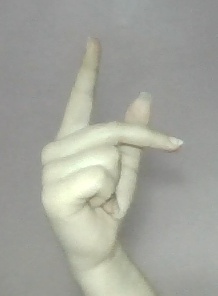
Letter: dha